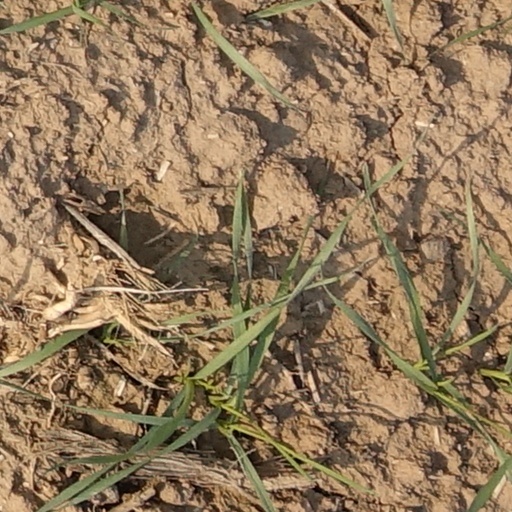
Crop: wheat